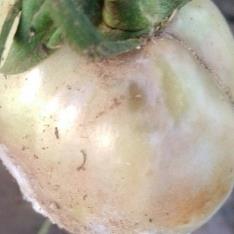
Crop: Tomato
Condition: tomato-late-blight-d